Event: Nepal Earthquake
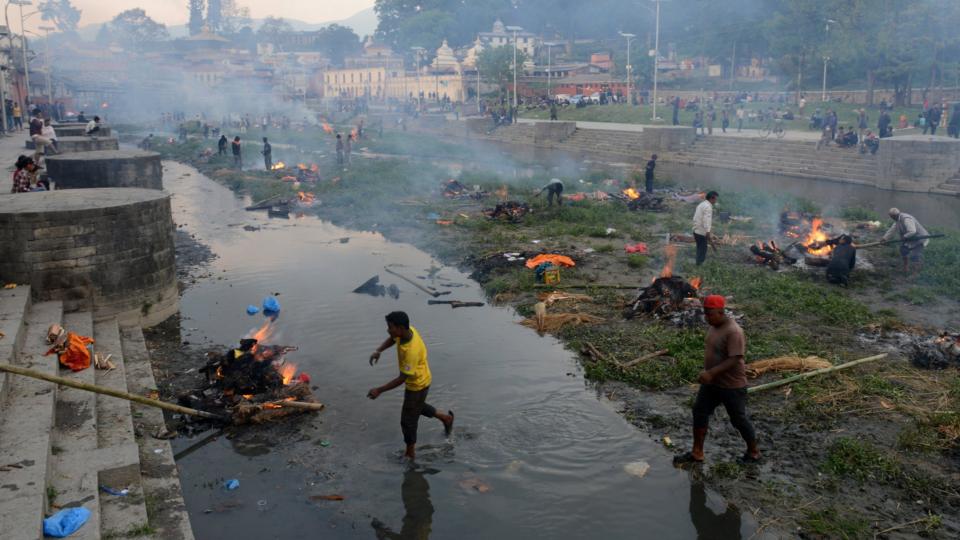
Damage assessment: no_damage